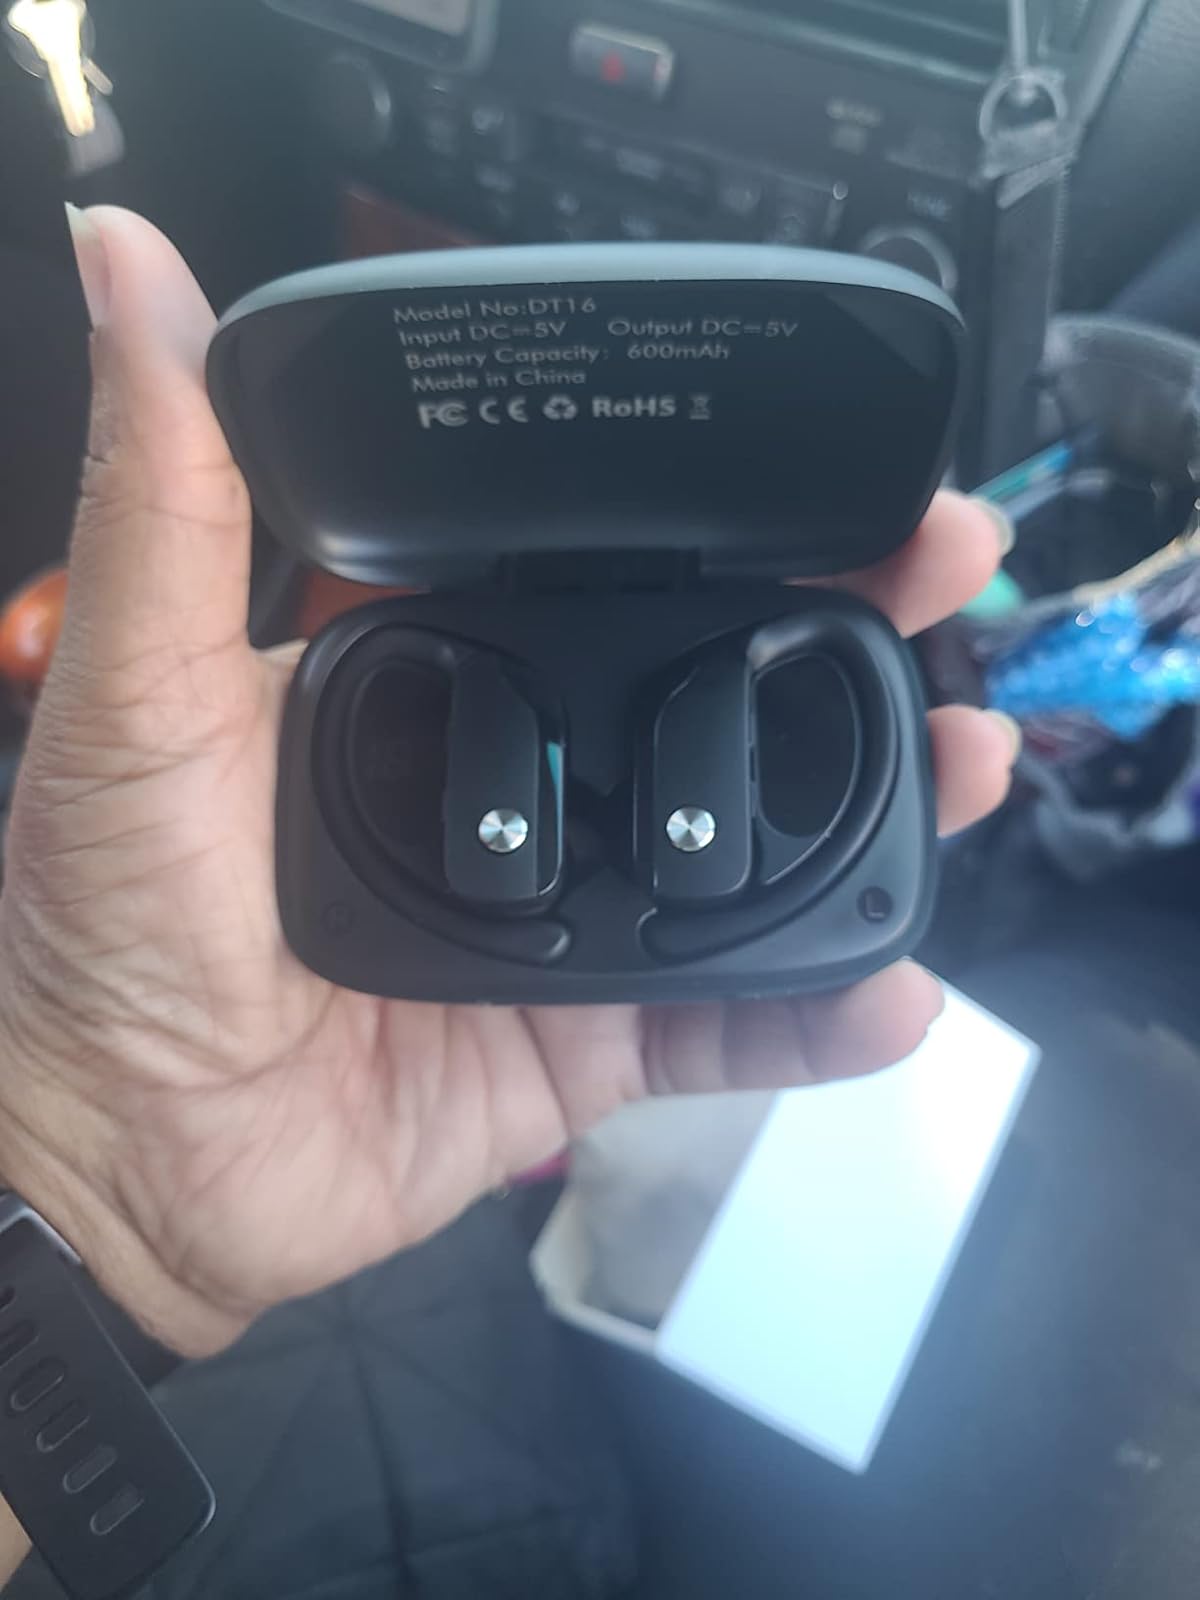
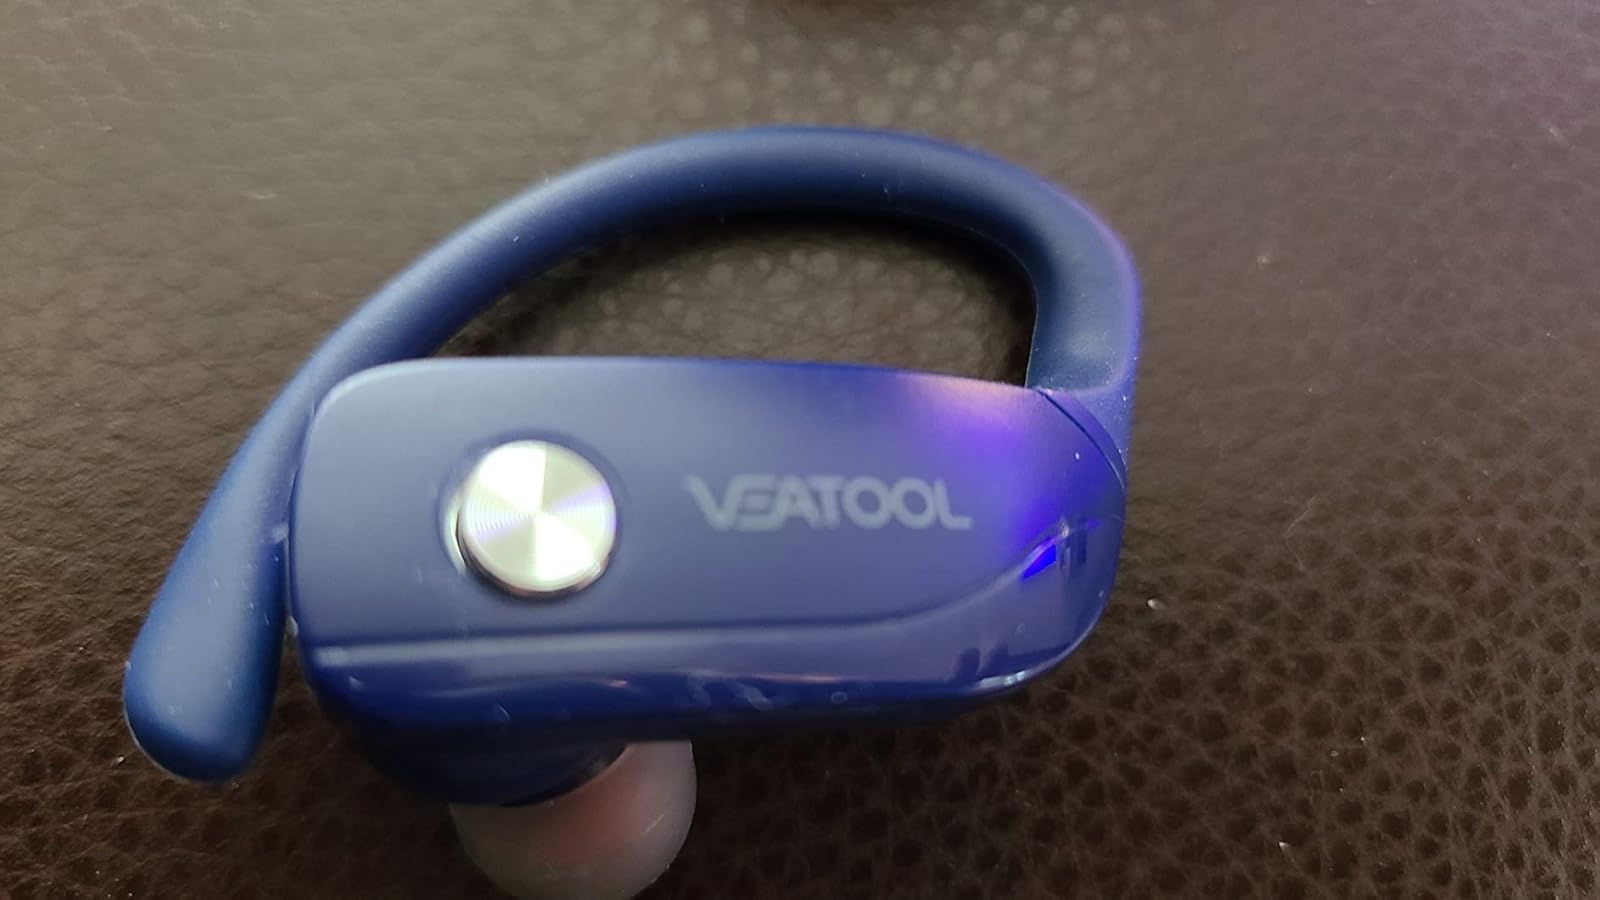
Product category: earbuds
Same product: no